Pit (botany)

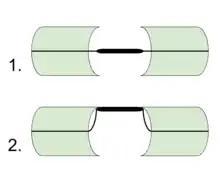
A simplified diagram of a bordered pit-pair with a torus and margo. The top shows an unobstructed pit and the bottom shows an aspirated pit, with the margo flexing under stress.

The torus and margo are characteristic features of bordered pit-pairs in gymnosperms, such as Coniferales, "Ginkgo", and "Gnetales". In other vascular plants, the torus is rare. The pit membrane is separated into two parts: a thick impermeable torus at the center of the pit membrane, and the permeable margo surrounding it. The torus regulates the functions of the bordered pit, and the margo is a cell wall-derived porous membrane that supports the torus. The margo is composed of bundles of microfibrils that radiate from the torus.